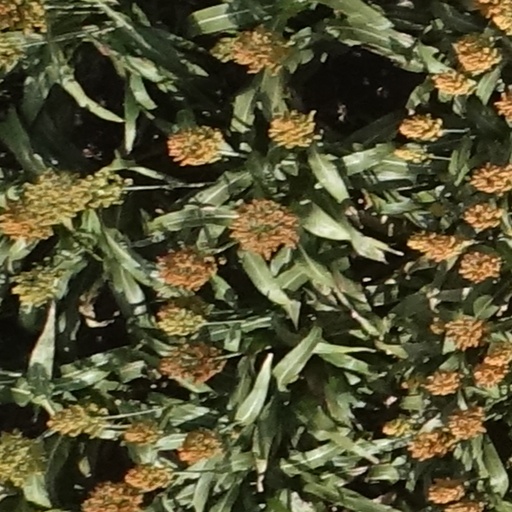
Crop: sorghum